Lorne Street Primary School

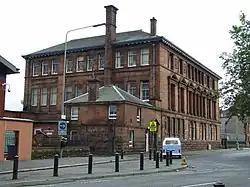

Lorne Street Primary School is a primary school in Glasgow, Scotland. The building was designed by H&D Barclay and opened in 1892. It is now protected as a category B listed building.